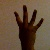
The image shows a hand gesture representing the number 4 in Indian Sign Language.